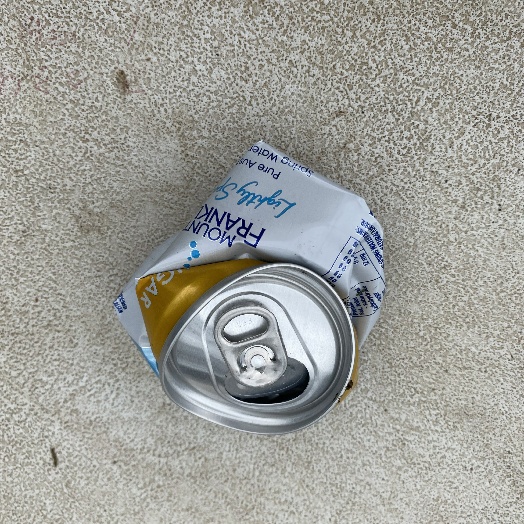
Label: Metal